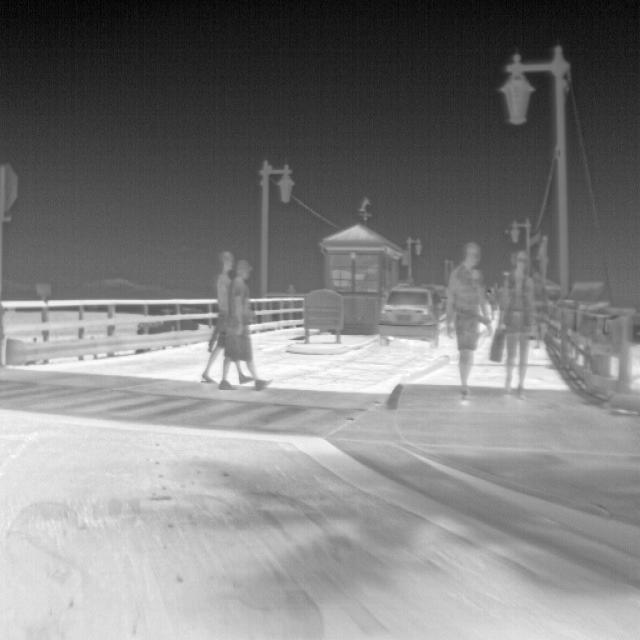
Detected objects:
label: person
label: person
label: person
label: person